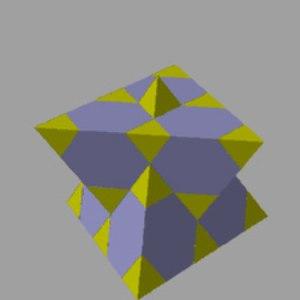
En géométrie, les polyèdres obliques infinis sont une définition étendue des polyèdres, créés par des faces polygonales régulières, et des figures de sommet non planaires.